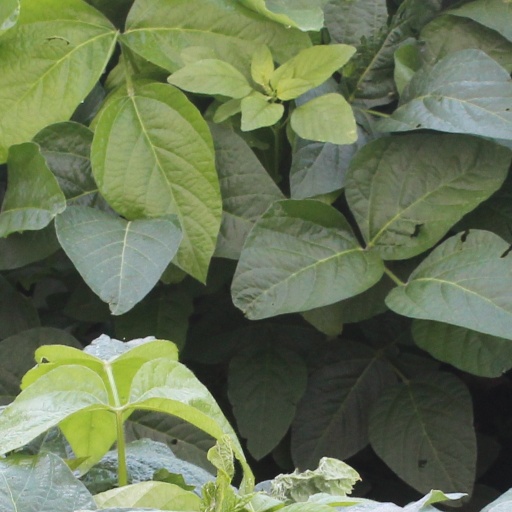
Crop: soybean